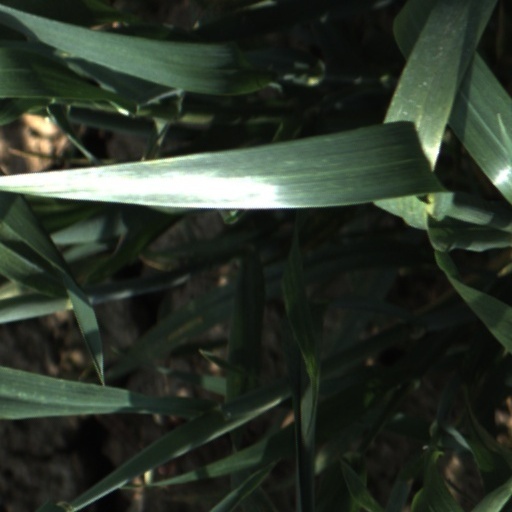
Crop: wheat